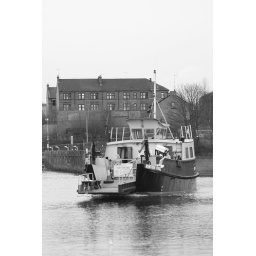
The Renfrew Rose swinging round before arriving at Renfrew after its 2min crossing from Yoker, taken in black and white